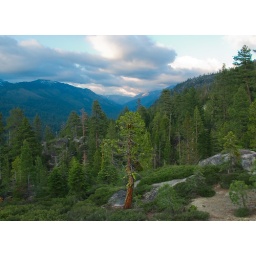
Interesting tree in the forest